Sylph (bicycle brand)

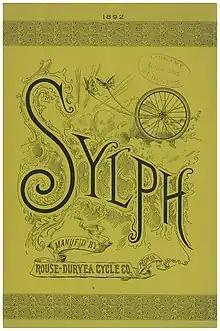
Sylph Bicycle Brand Advertisement

Sylph was a brand of bicycle designed by Charles Duryea in the late 1800s.